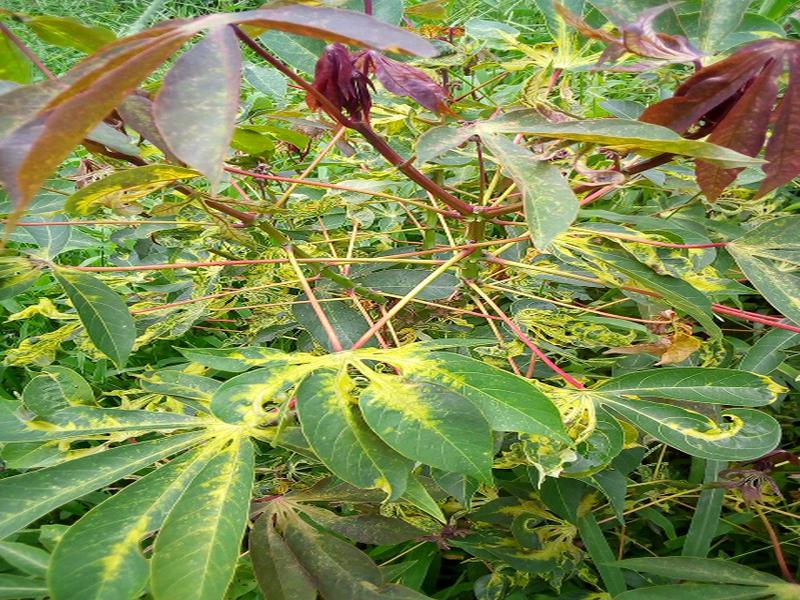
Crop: cassava
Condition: mosaic_disease